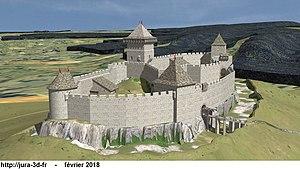
Restitution numérique 3D du château au XIIIe siècle. Vue du sud.
Montrond est une commune française située dans le département du Jura, en région Bourgogne-Franche-Comté. Elle fait partie de la Communauté de communes Champagnole Porte du Haut-Jura.
Pour l'ensemble des points mentionnés sur cette page : voir sur OpenStreetMap, Google Maps, Bing Cartes ou télécharger au format KML.